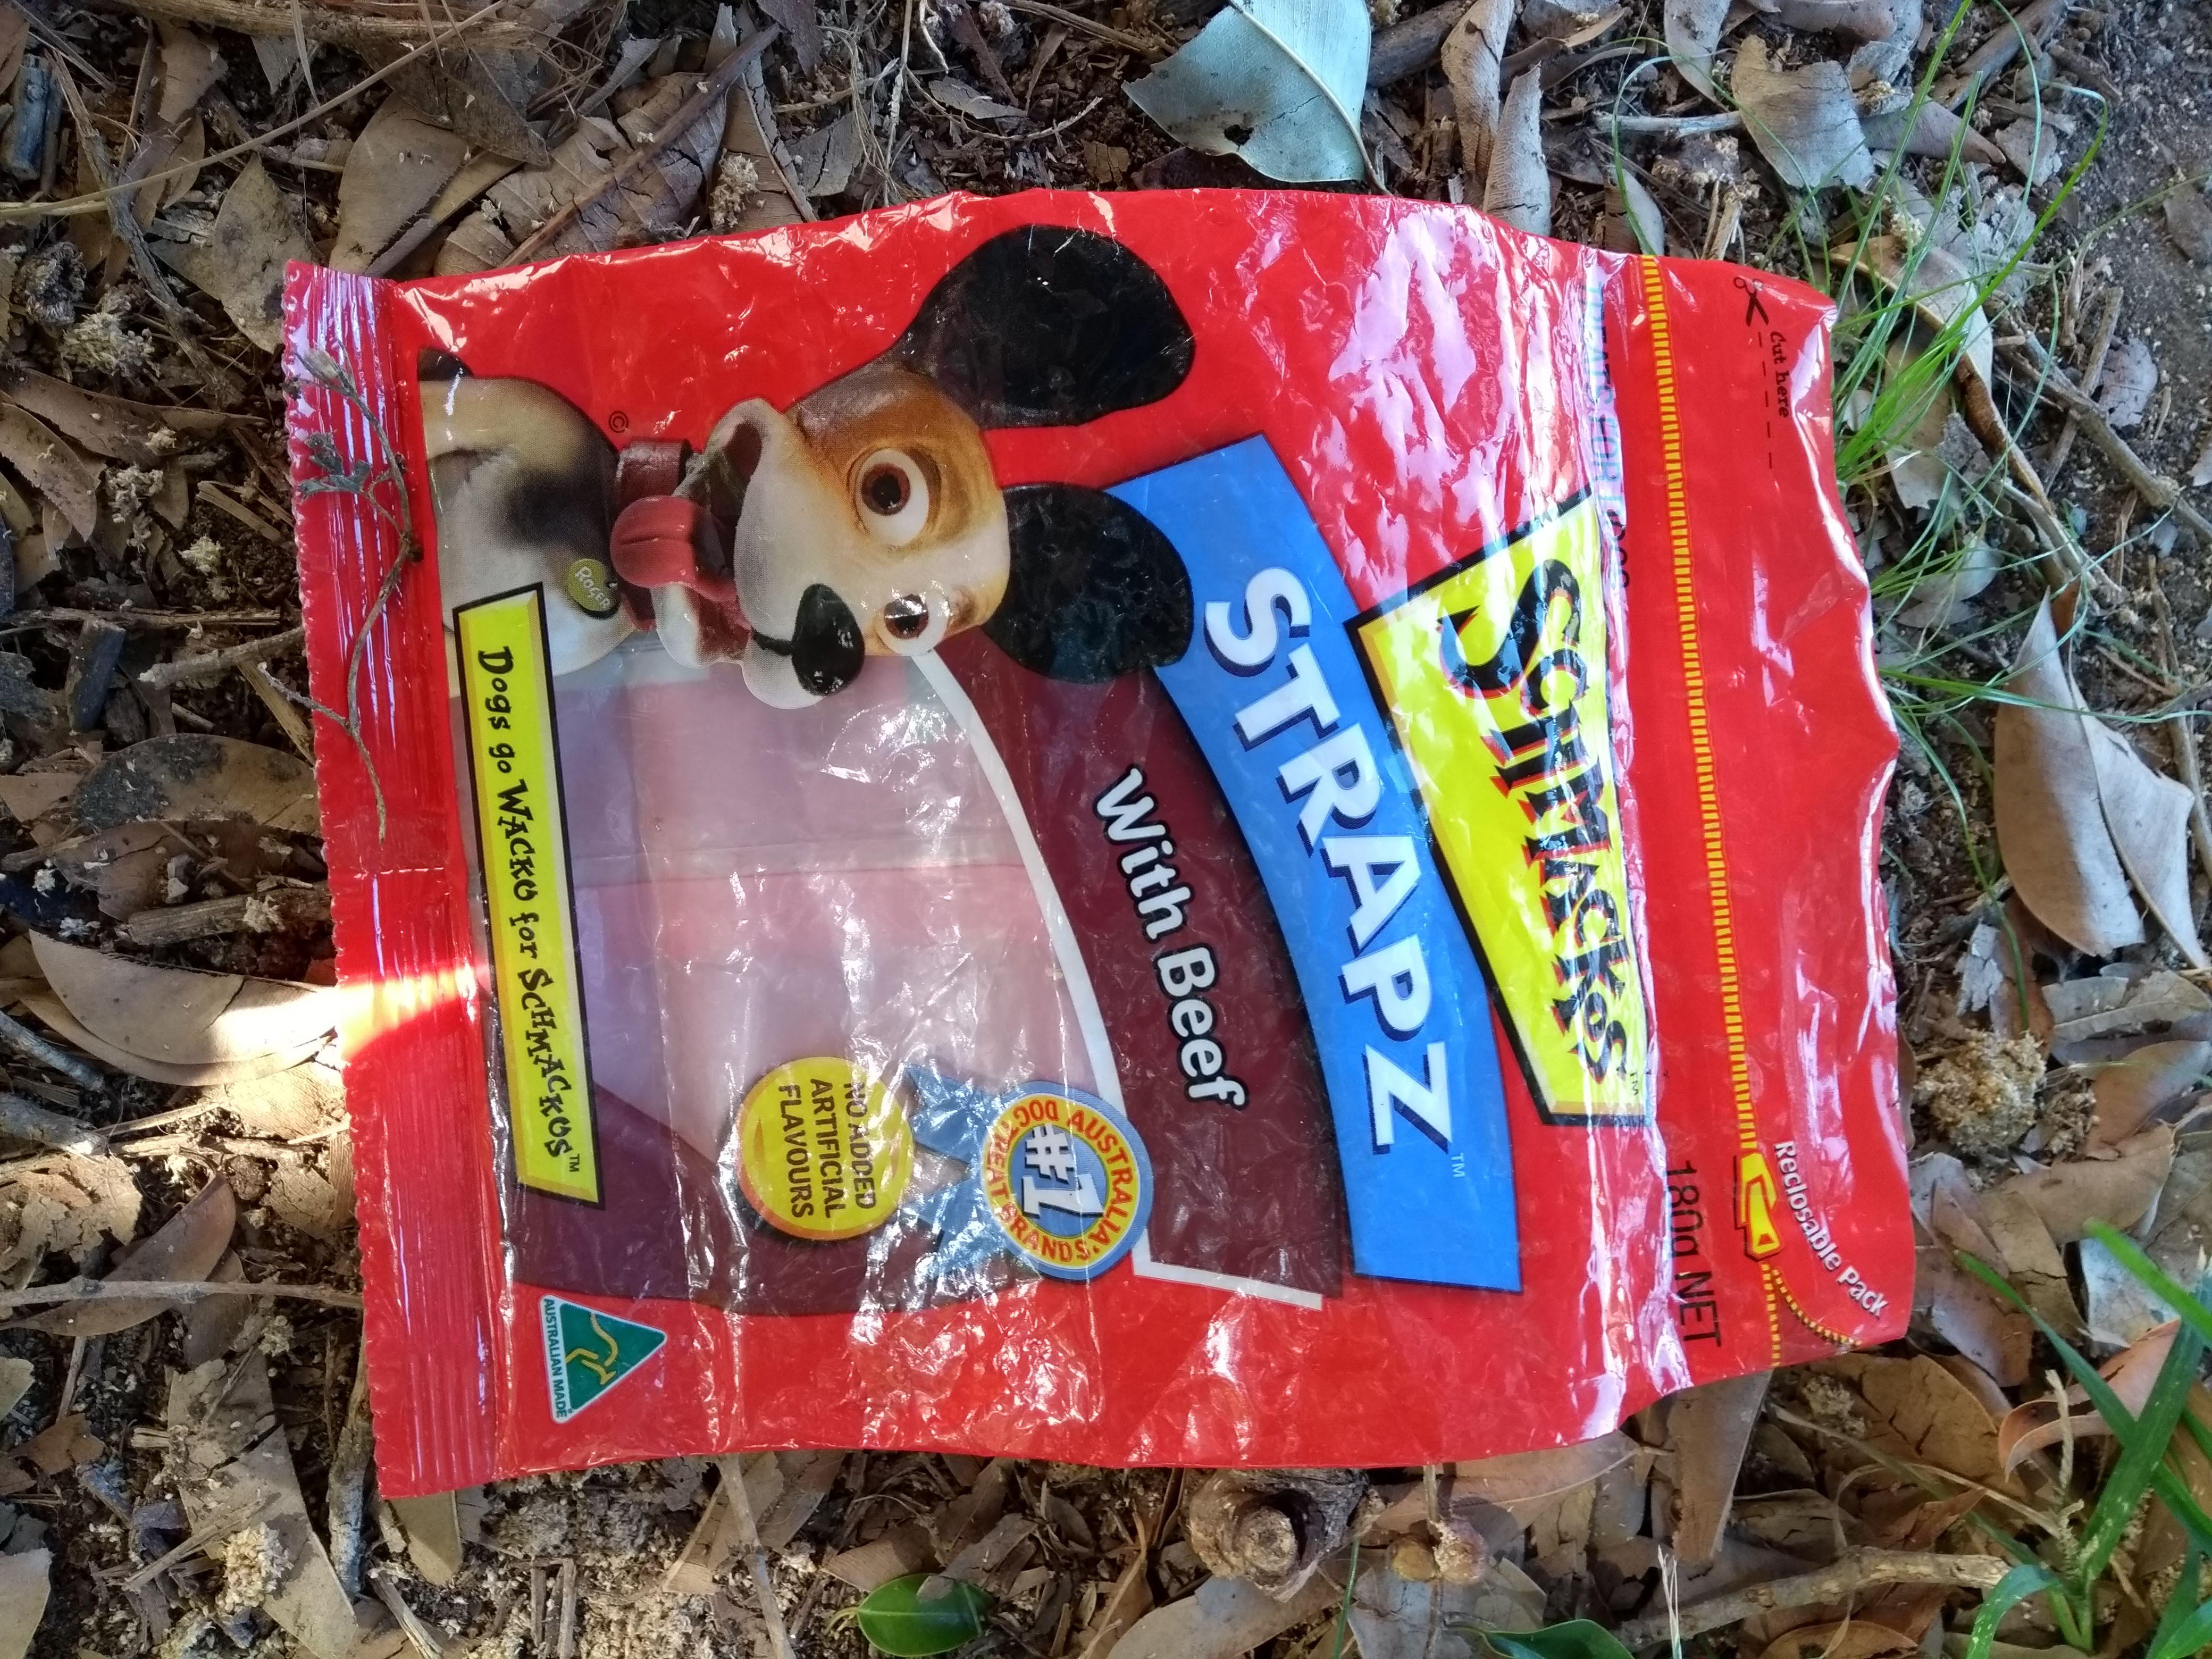
Object: Other plastic wrapper (Plastic bag & wrapper)